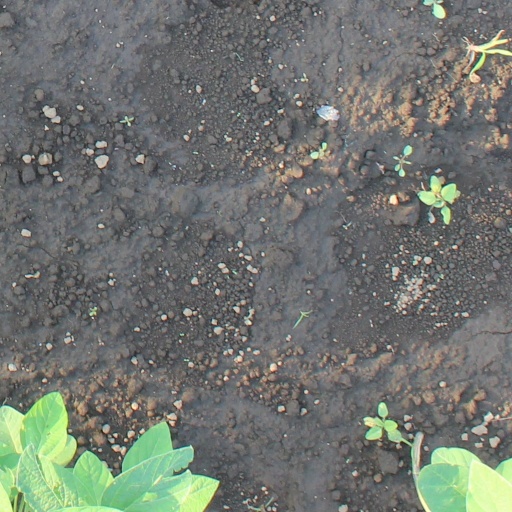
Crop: soybean